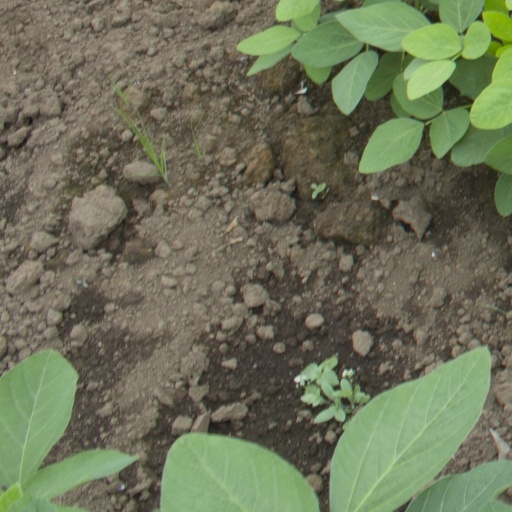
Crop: soybean